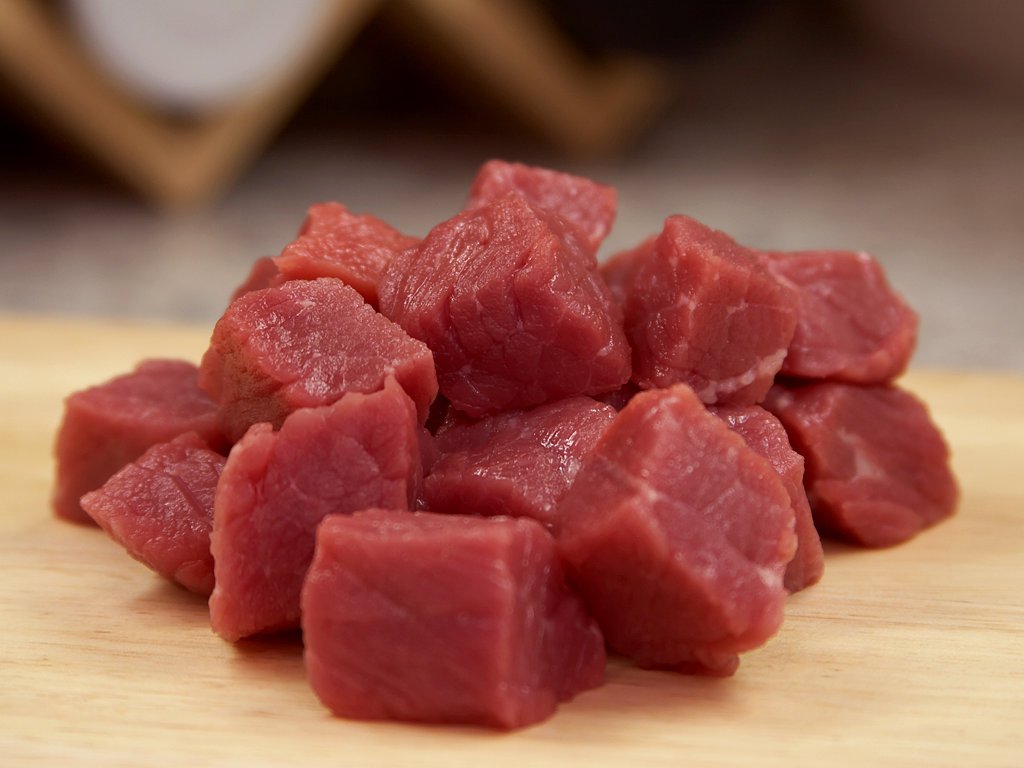
dish, food, ingredient, meat, cuisine, beef, cook, asian food, nutrition, tasty, raw, frisch, flesh, red meat, yakiniku, animal source foods, kobe beef, sirloin steak, horse meat